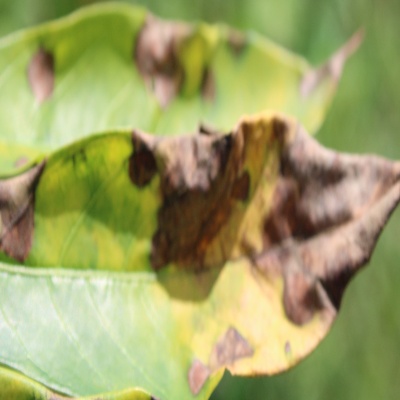
Crop: Cassava
Condition: bacterial blight